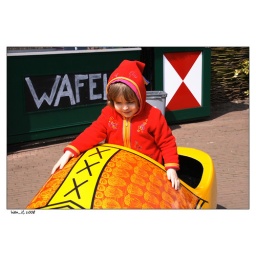
Pretty small girl in the huge wooden shoe